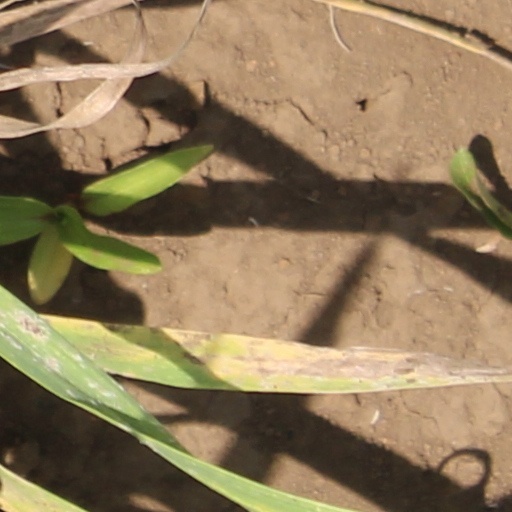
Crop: wheat